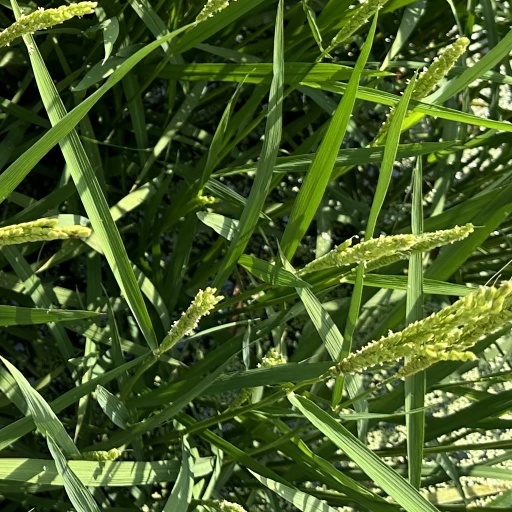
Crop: rice